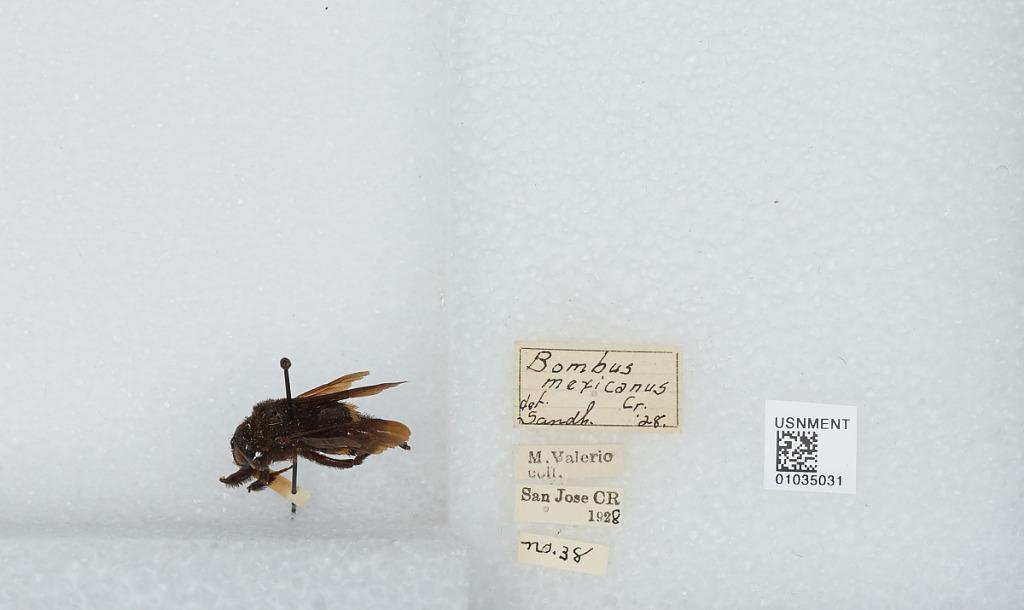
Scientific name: Bombus (Pyrobombus) mixtus Cresson
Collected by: M. Valerio
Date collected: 1928--
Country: Costa Rica
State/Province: San Jose
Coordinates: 9.93, -84.08
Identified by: Sandh.